Music of Italy

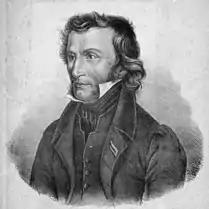
Niccolò Paganini

The early 20th century is also marked by the presence of a group of composers called the "generazione dell'ottanta" (generation of 1880), including Franco Alfano, Alfredo Casella, Gian Francesco Malipiero, Ildebrando Pizzetti, and Ottorino Respighi. These composers usually concentrated on writing instrumental works, rather than opera. Members of this generation were the dominant figures in Italian music after Puccini's death in 1924. New organizations arose to promote Italian music, such as the Venice Festival of Contemporary Music and the Maggio Musicale Fiorentino. Guido M. Gatti's founding of the periodical "Il Pianoforte" and then "La rassegna musicale" also helped to promote a broader view of music than the political and social climate allowed. Most Italians, however, preferred more traditional pieces and established standards, and only a small audience sought new styles of experimental classical music.